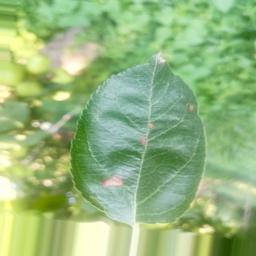
Label: Alternaria